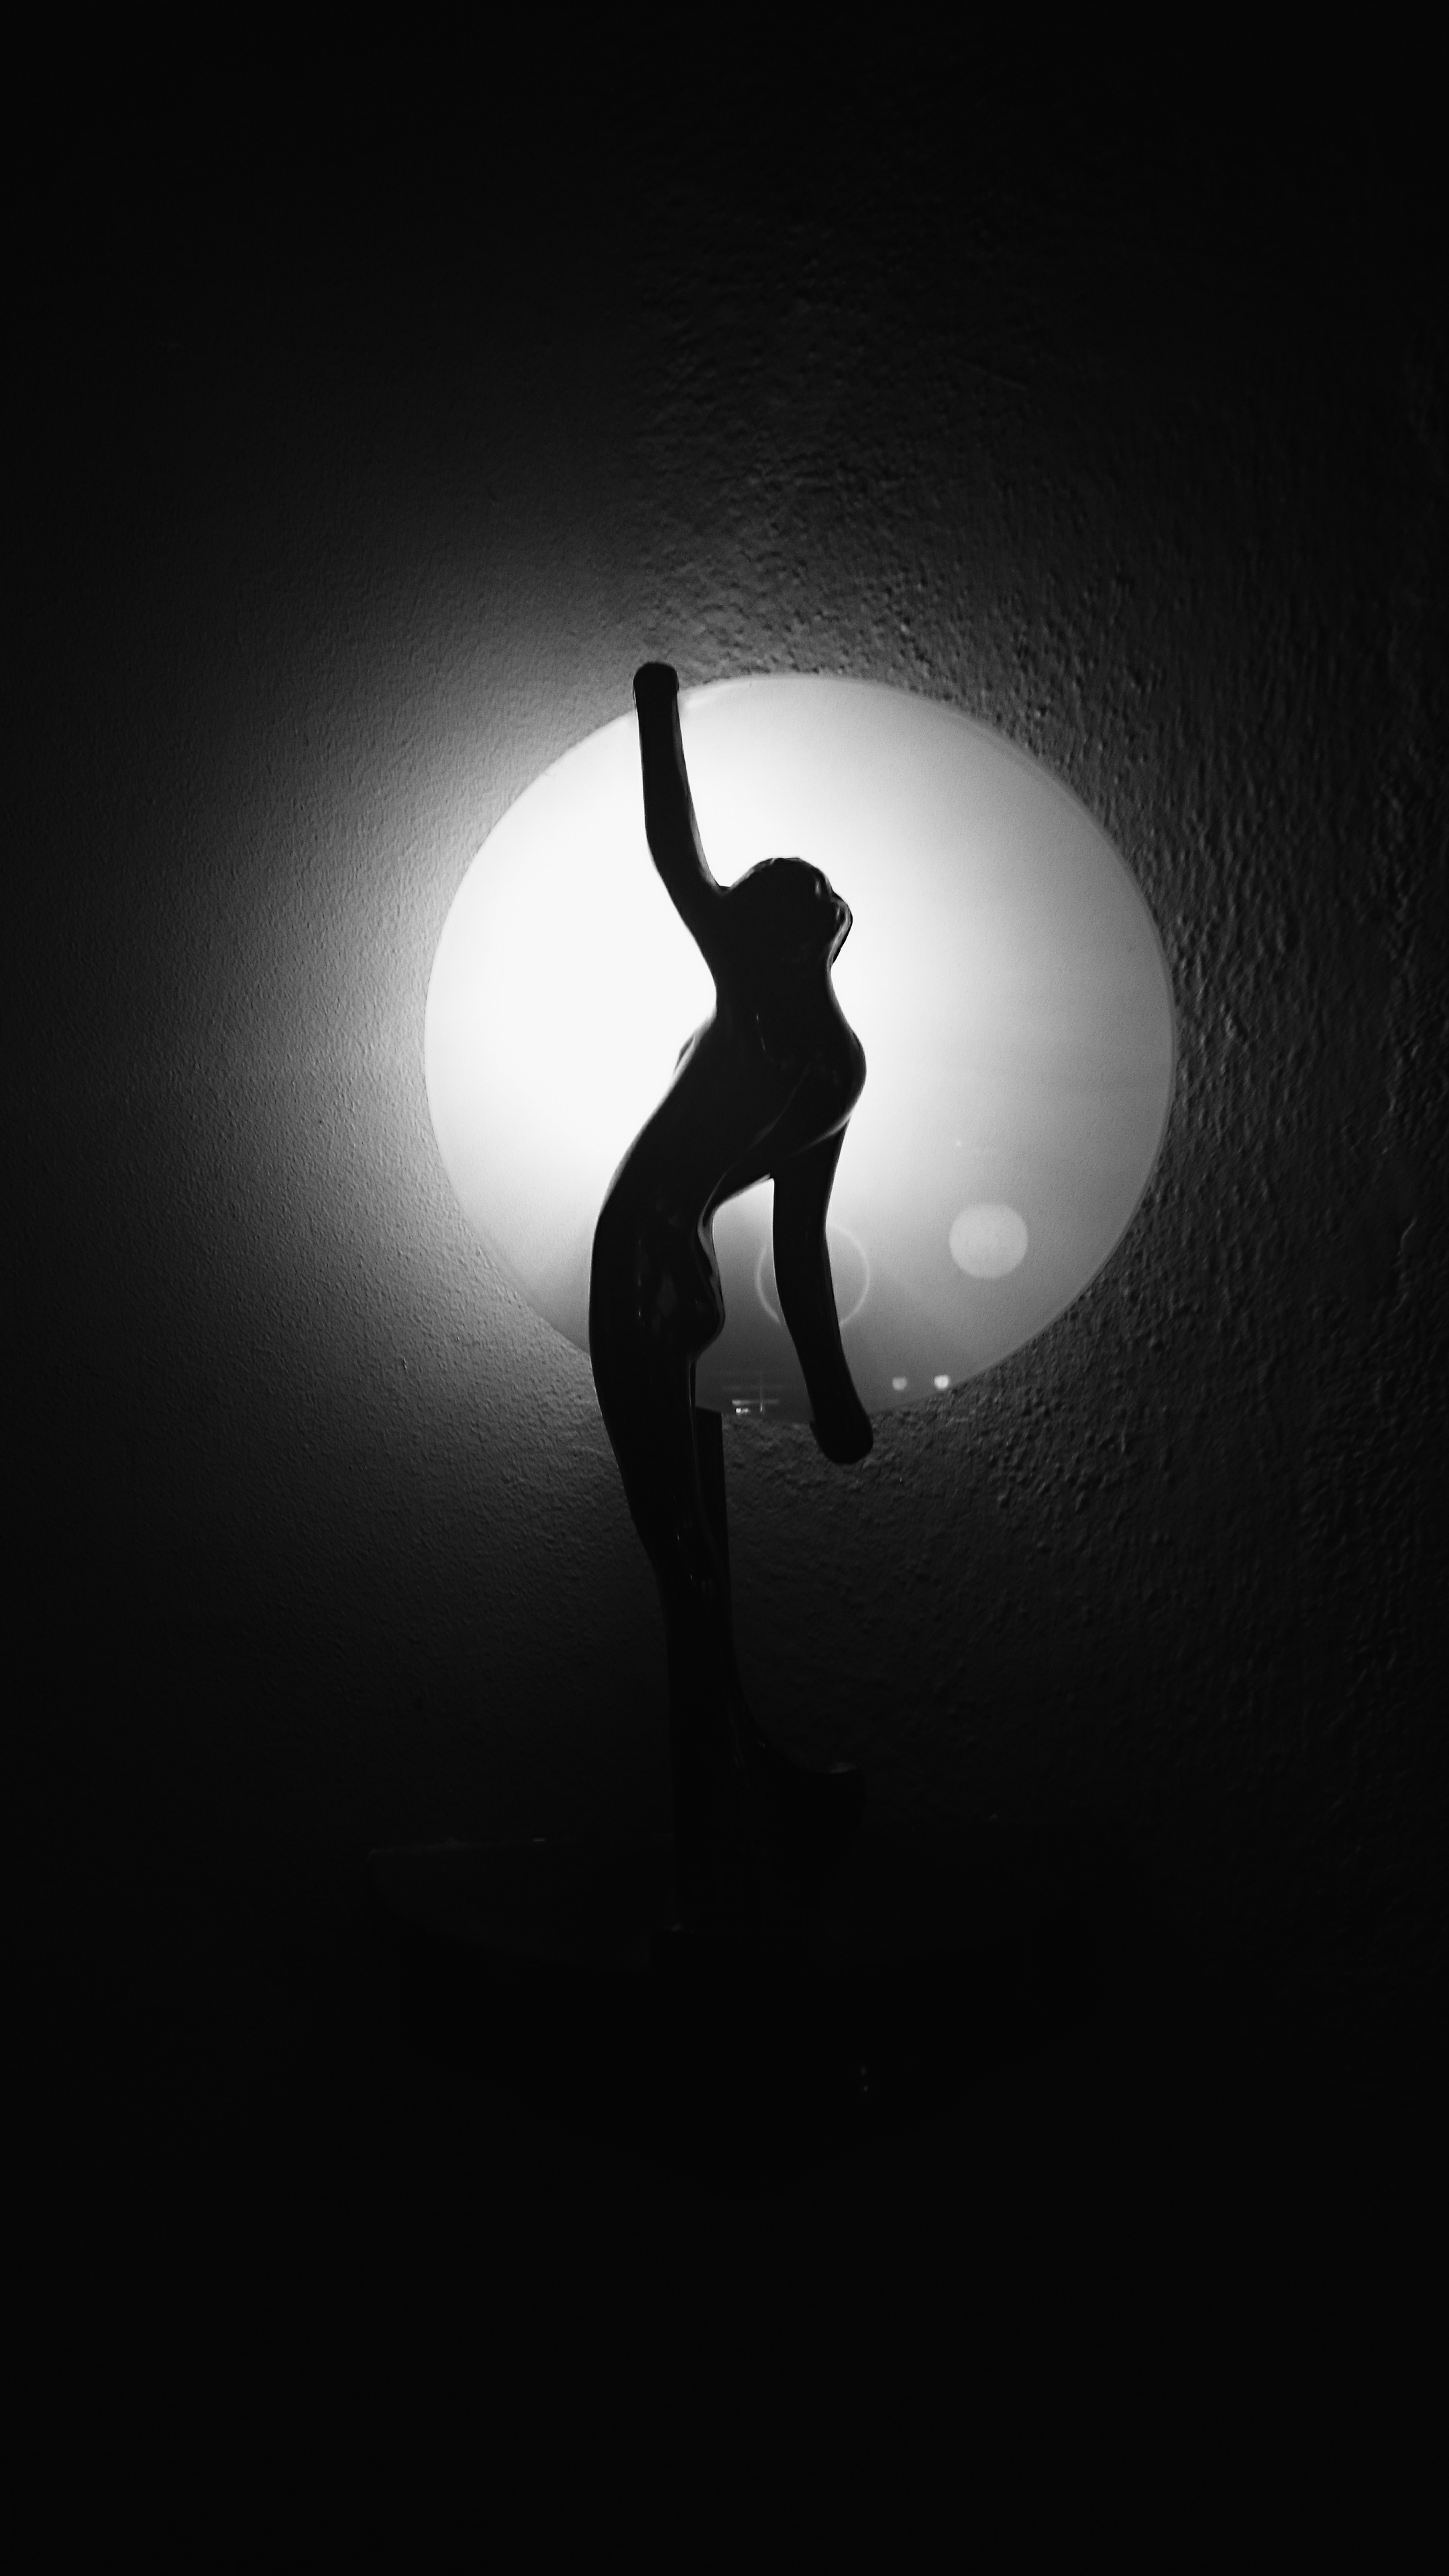
hand, silhouette, light, black and white, white, photography, shadow, darkness, black, monochrome, shape, monochrome photography, computer wallpaper